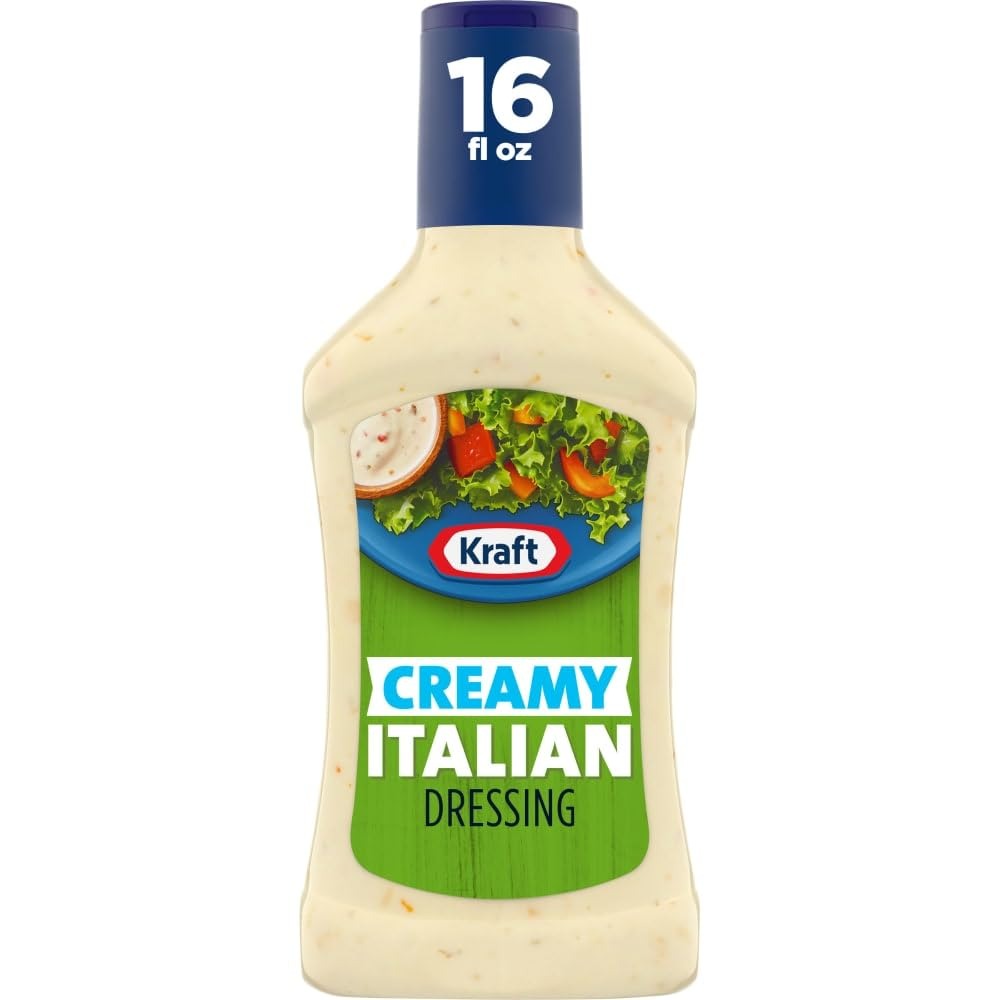
Item Name: Kraft Creamy Italian Salad Dressing & Dip 16 oz
Bullet Point 1: Still 16oz!
Bullet Point 2: No artificial preservatives
Product Description: Kraft Creamy Italian Salad Dressing & Dip 16 oz
Value: 16.0
Unit: Fl Oz

Price: 4.39